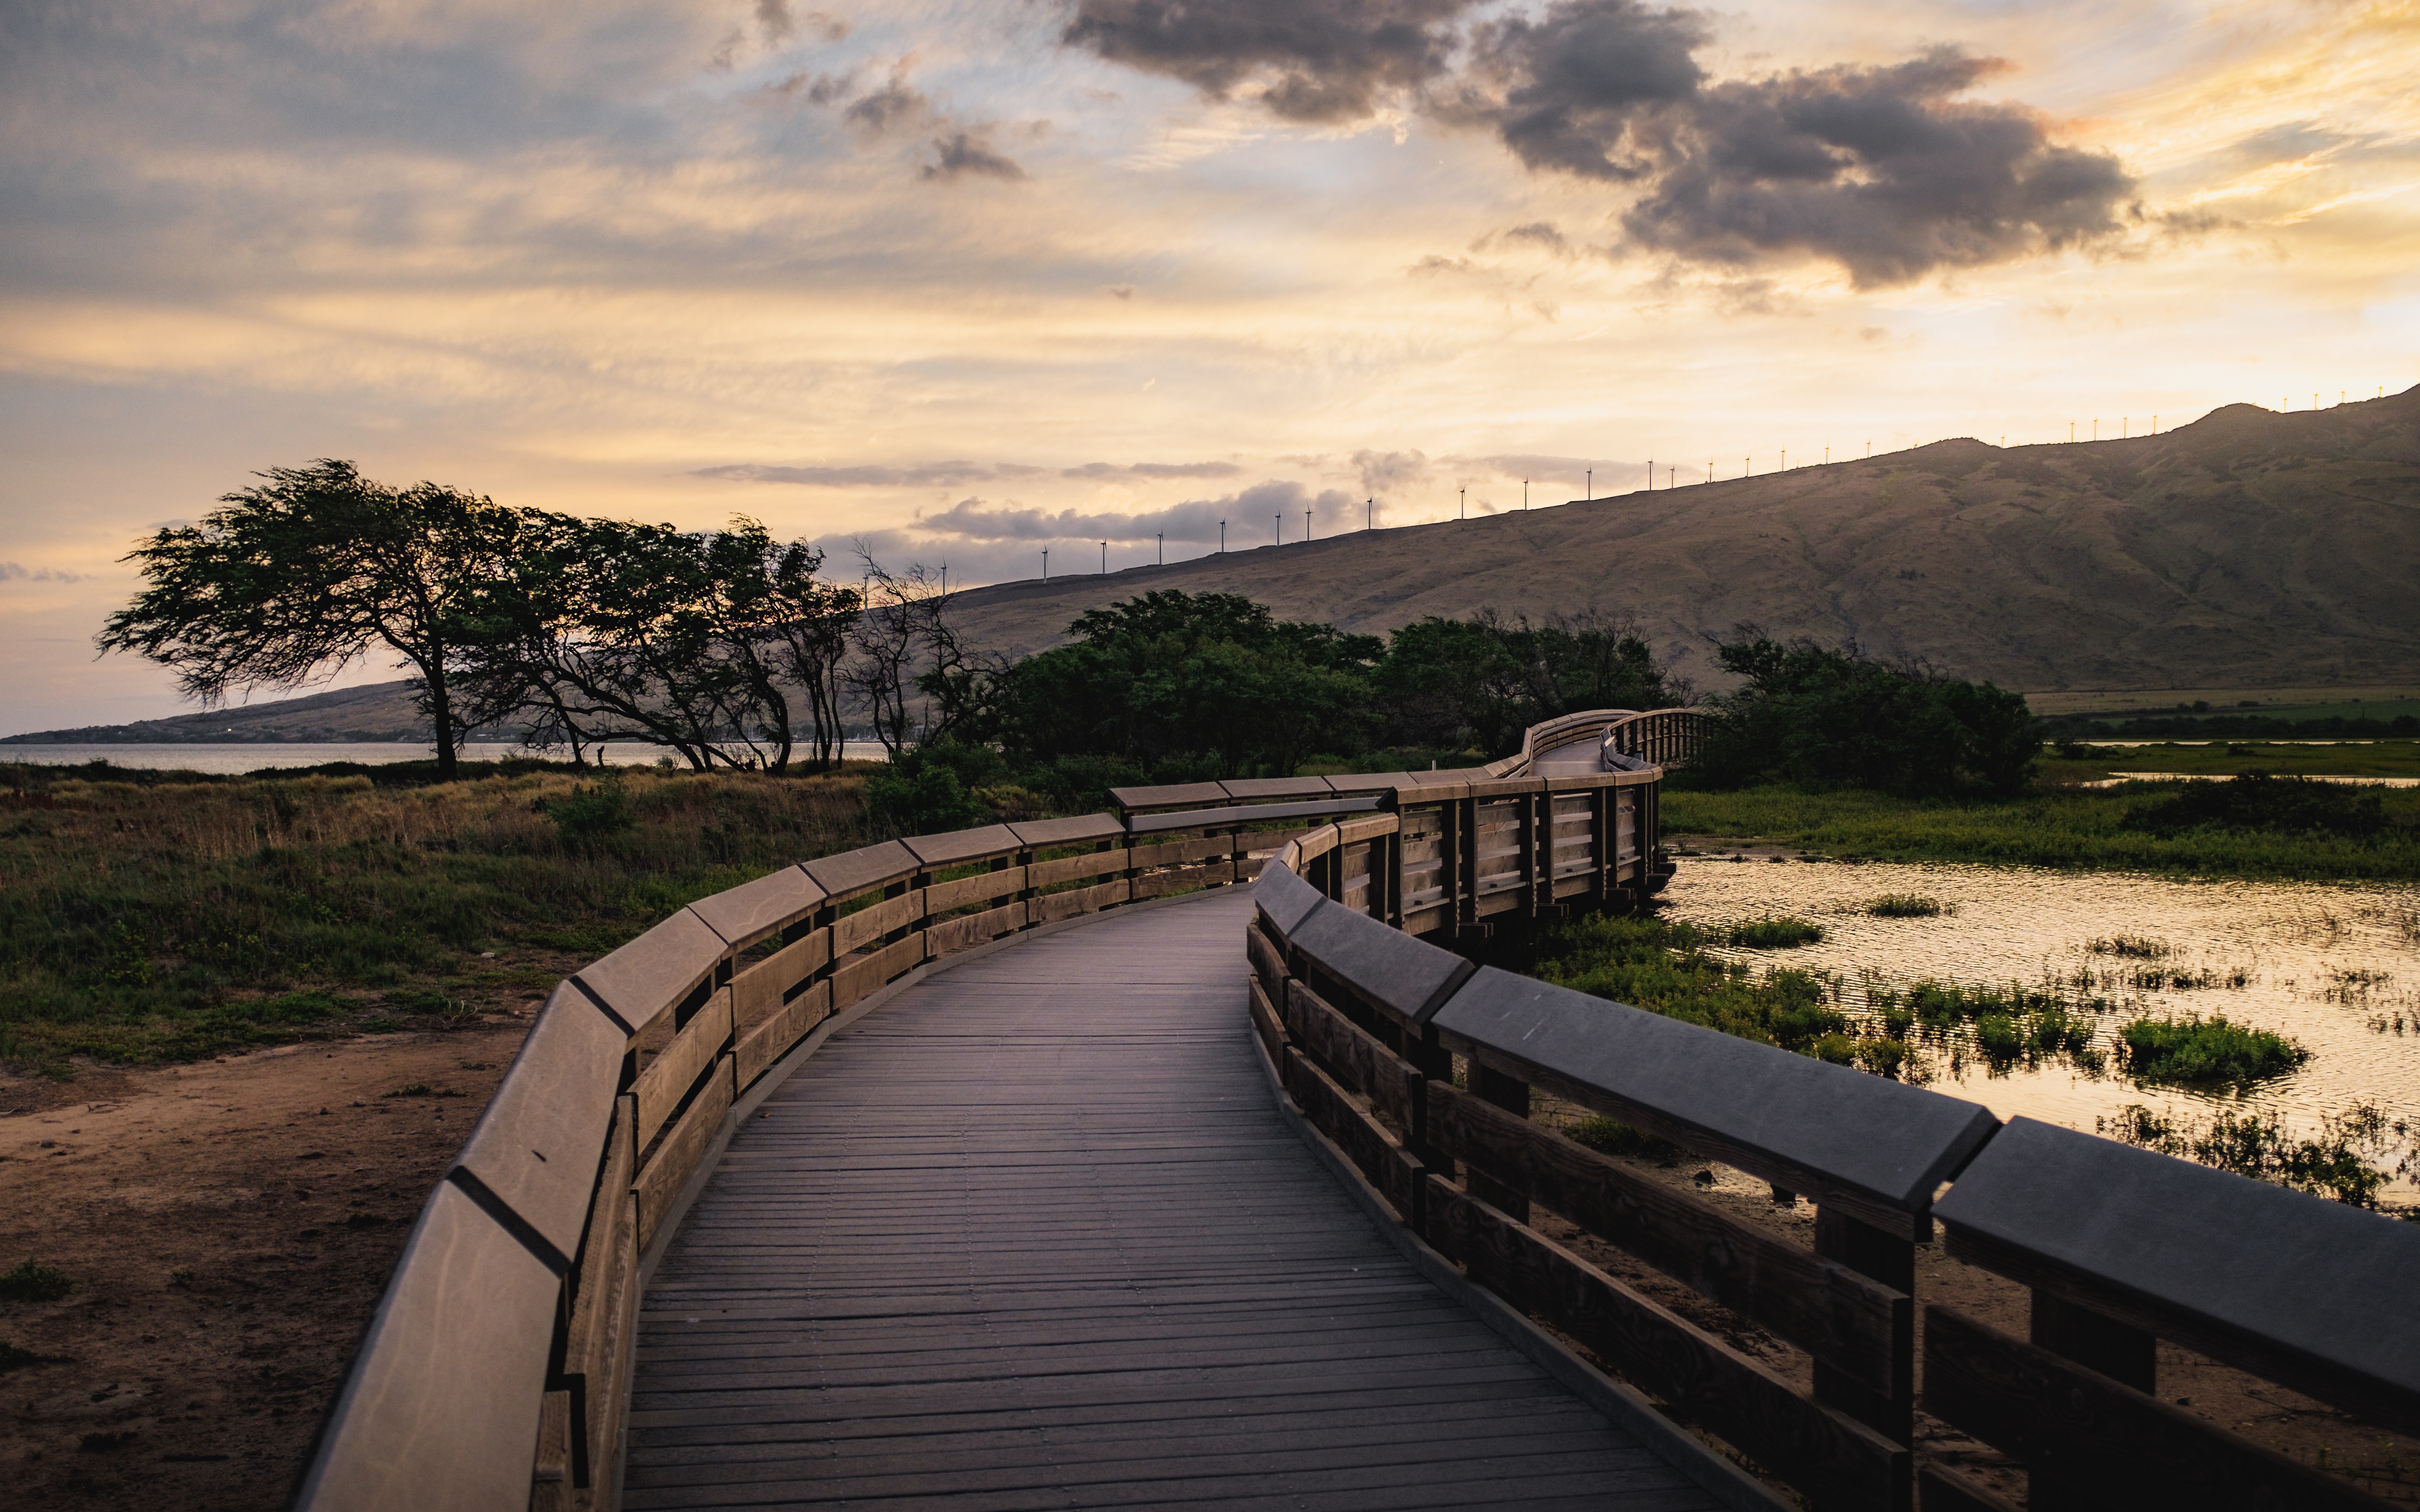
landscape, sea, coast, horizon, cloud, sky, sunset, bridge, morning, hill, lake, river, dusk, evening, reflection, reservoir, waterway, rural area